Paella

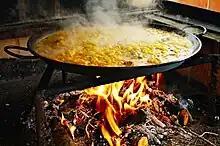
Traditional preparation of paella

During the 20th century, paella's popularity spread past Spain's borders. As other cultures set out to make paella, the dish invariably acquired regional influences. Consequently, "paella" recipes went from being relatively simple to including a wide variety of seafood, meat, sausage (including chorizo), vegetables and many different seasonings.